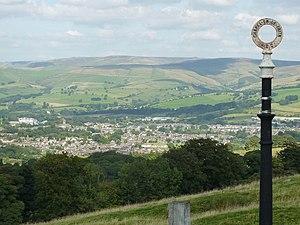
Chapel-en-le-Frith est une petite ville et une paroisse civile dans le comté de Derbyshire en Angleterre, au Royaume-Uni. Elle a été créée par les Normands au 12e siècle et son nom voudrait dire "chapelle dans la forêt".